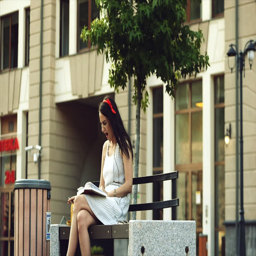
a girl reads a book in the park while smoking and starts yawning